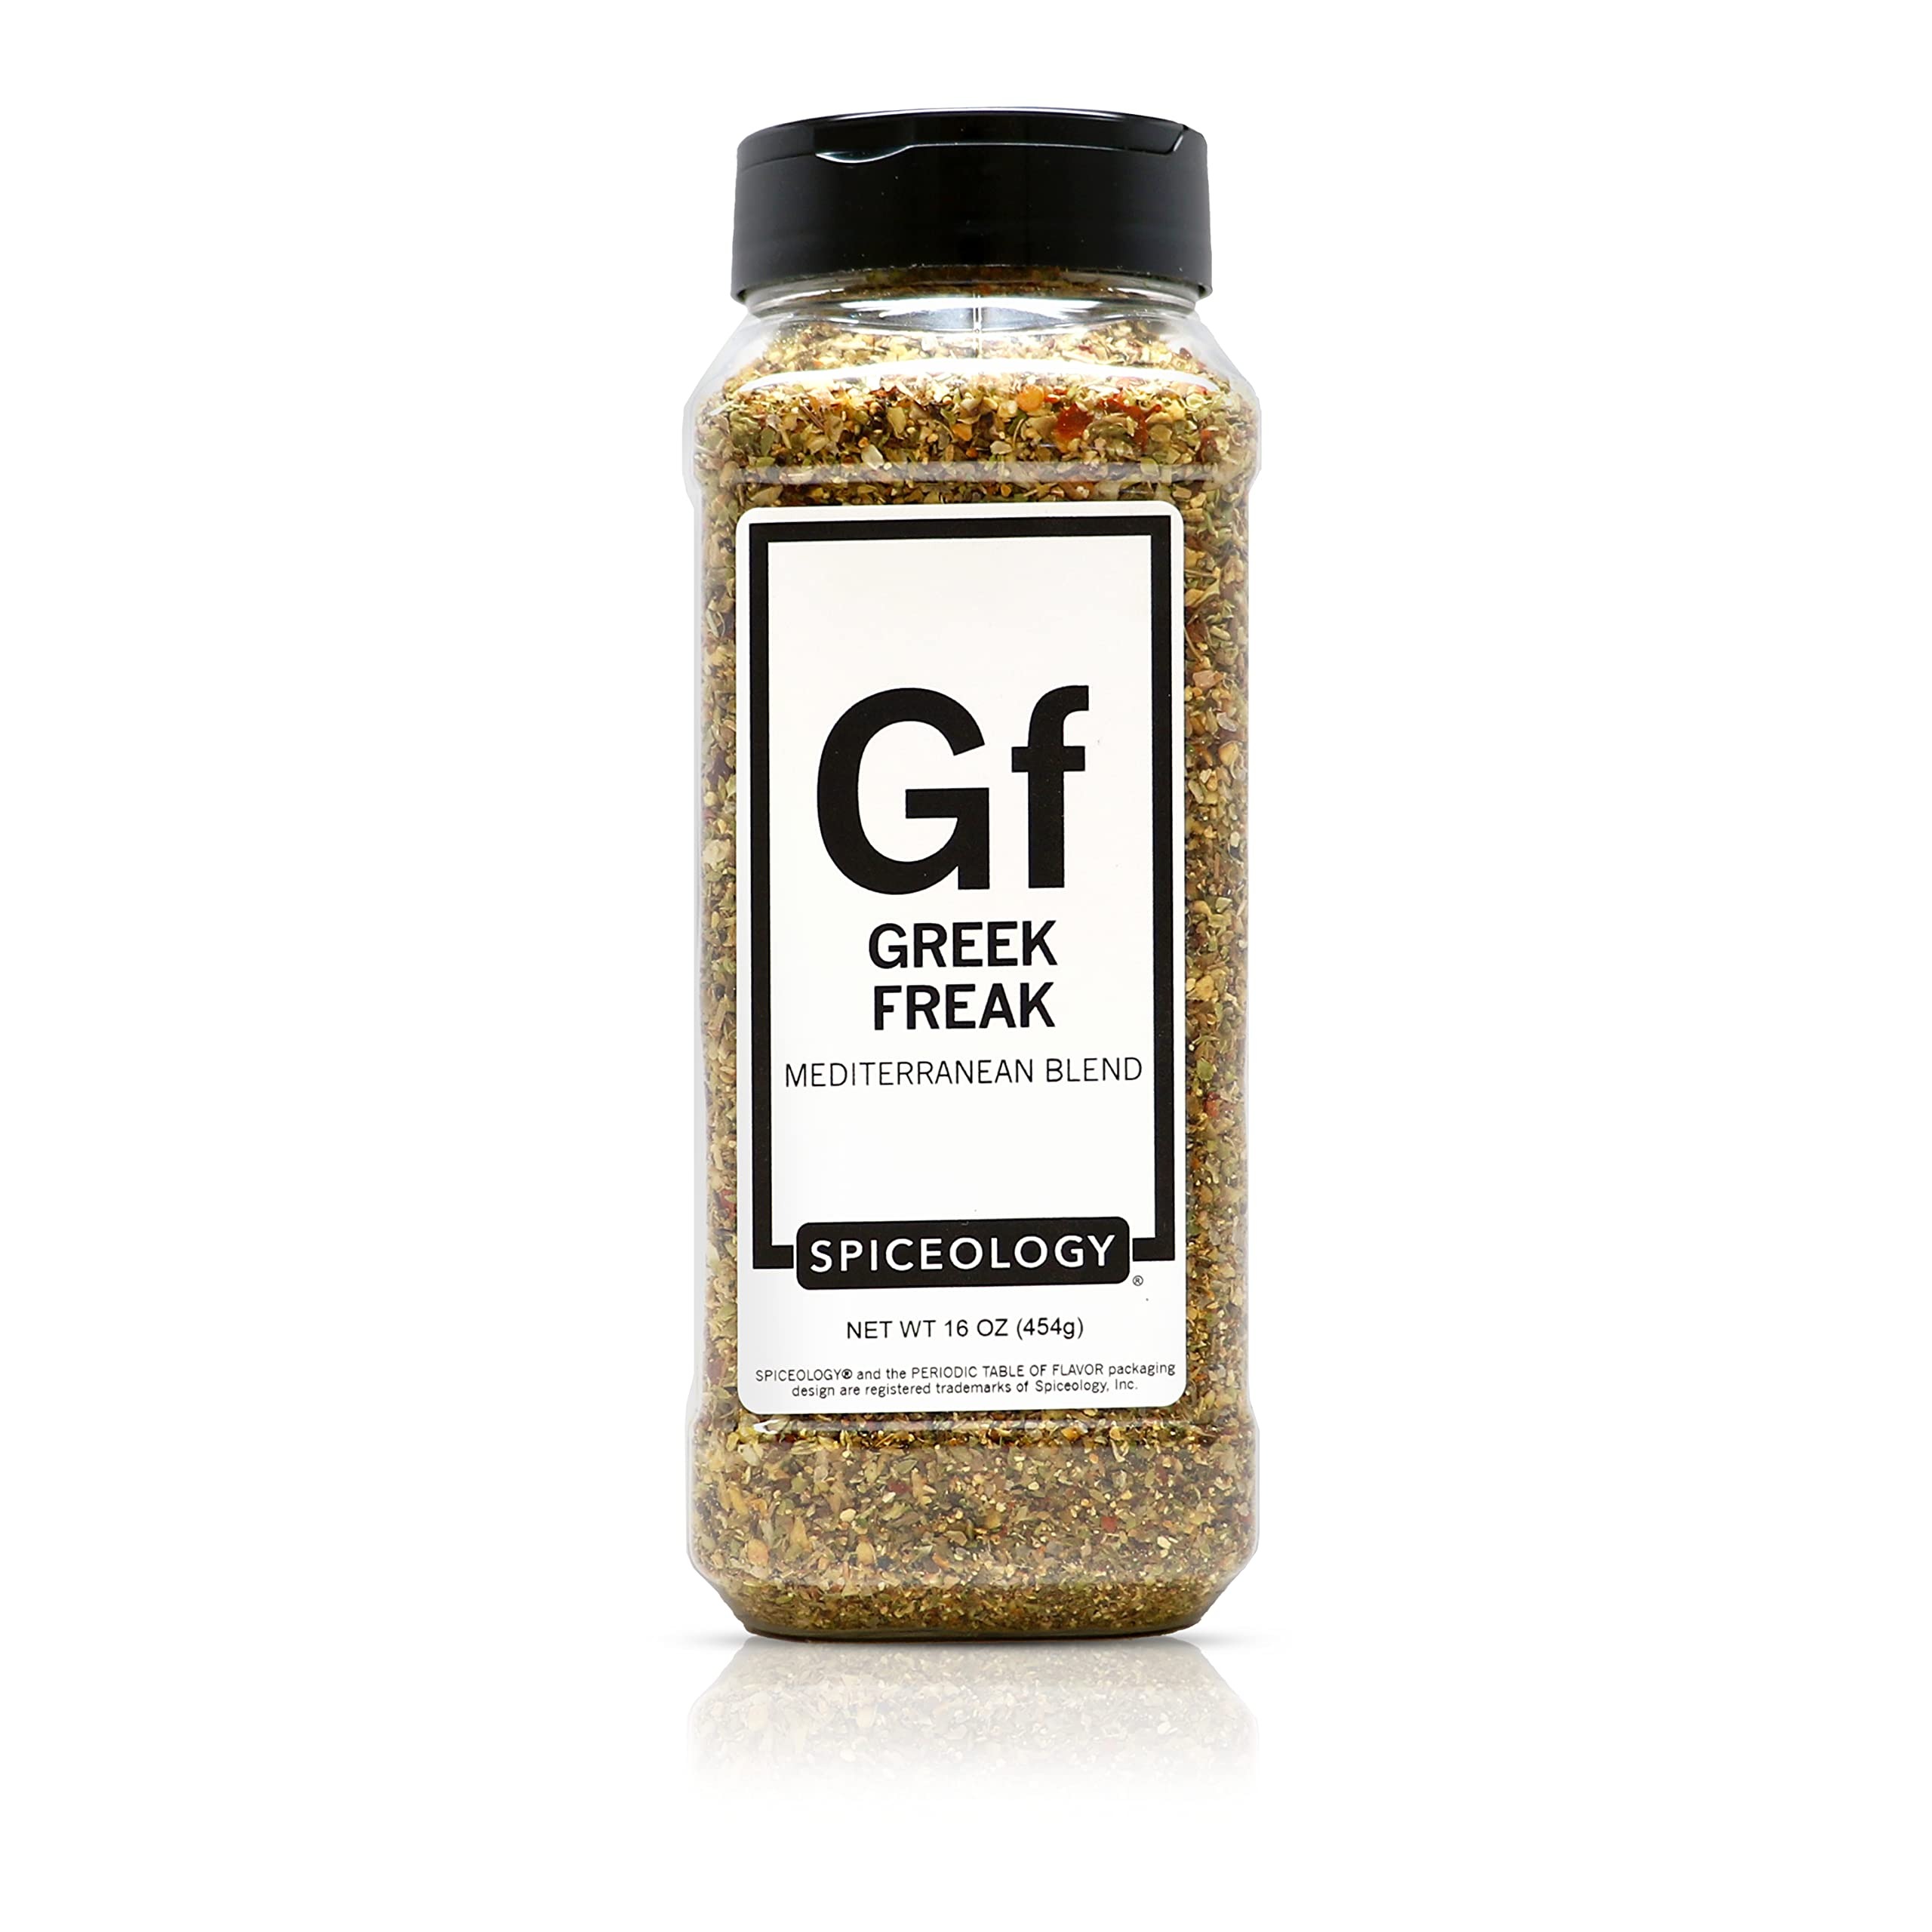
Item Name: Spiceology – Greek Freak Mediterranean Seasoning – Greek Herbs & Spices for Chicken, Potatoes, Salad, Gyros, Pasta & Pizza – Fresh-Ground, Chef-Crafted Mediterranean Blend – 16 oz
Bullet Point 1: Fresh Mediterranean Flavor - Spiceology’s Greek Freak is your all-in-one Greek seasoning blend, packed with bold herbs and spices for an authentic Mediterranean taste.
Bullet Point 2: Chef-Crafted Quality - Made with fresh-ground, high-quality ingredients like sea salt, garlic, onion, orange peel, and crushed red pepper, for restaurant-worthy dishes every time.
Bullet Point 3: Ultra Versatile for Everyday Cooking - Perfect as a gyro meat seasoning, tzatziki seasoning, or use this Mediterranean rub on everything from chicken, shrimp, salmon, pizza toppings, or Greek potatoes - the flavor equations are endless.
Bullet Point 4: Easy to Use - Sprinkle on salads, pasta, or roasted vegetables for an instant flavor boost, or use it as a marinade for beef, lamb, or chorizo.
Bullet Point 5: Great Gift for Foodies - A must-have Greek spice blend for Mediterranean food lovers, home cooks, grillers, and professional chefs alike.
Value: 16.0
Unit: Ounce

Price: 23.97